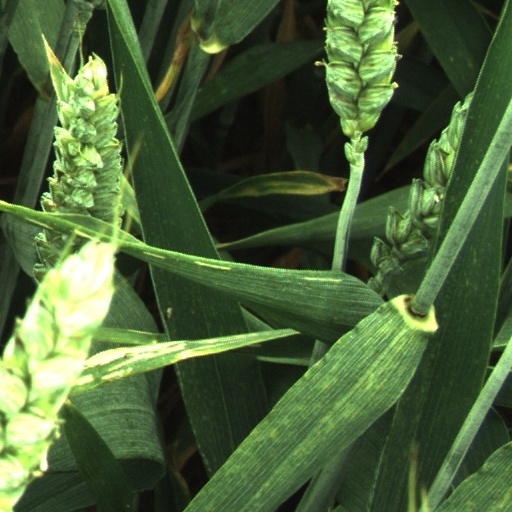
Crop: wheat